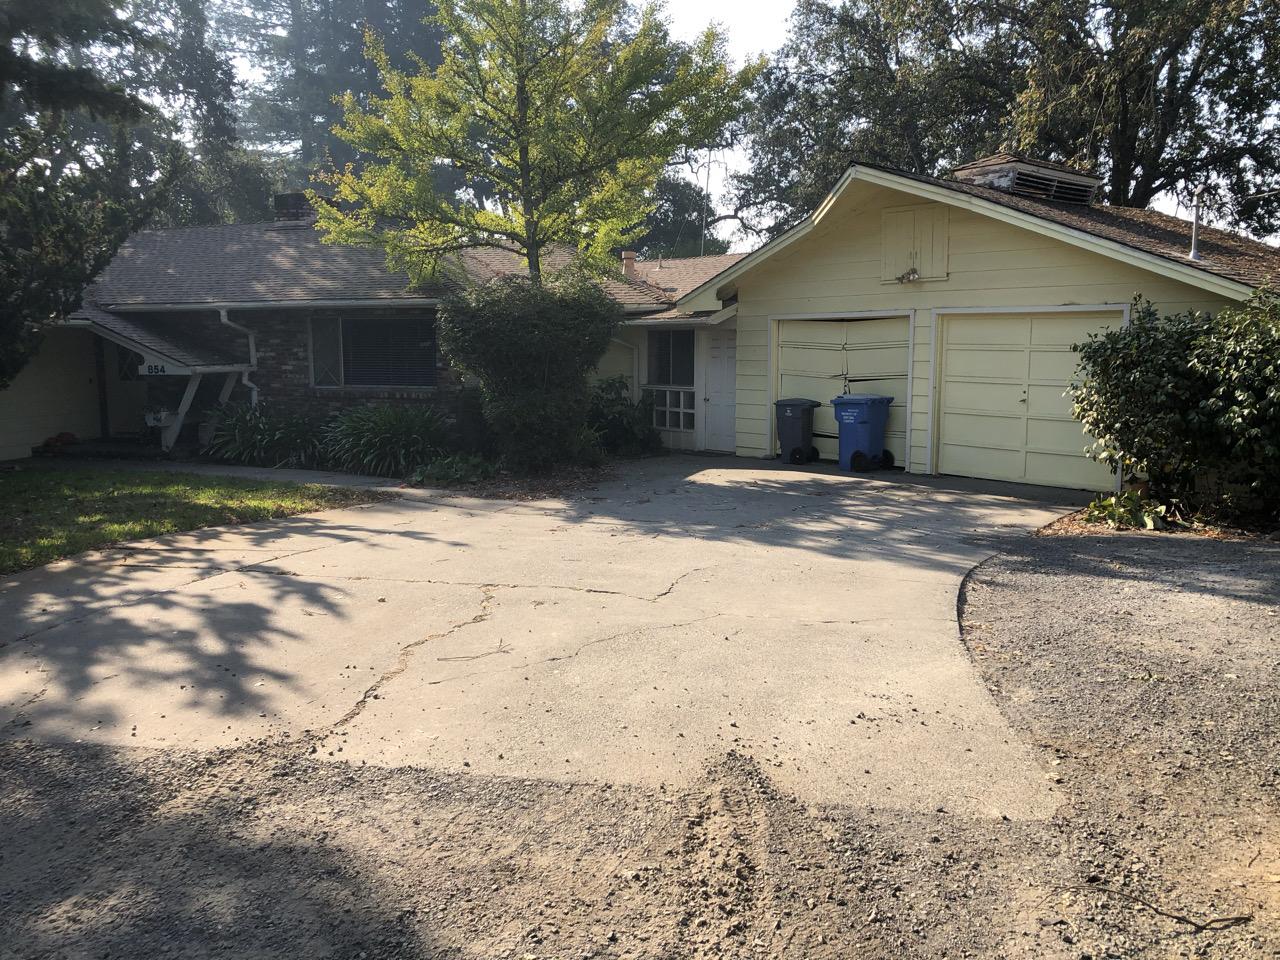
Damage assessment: no_damage